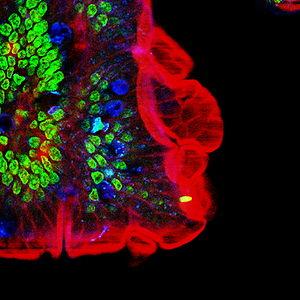
Une cellule caliciforme ou cellule en gobelet, parfois dénommée aussi cellule à mucus, cellule muqueuse à pôle apical ouvert ou cellule mucipare est une cellule en forme de vase allongé spécialisée dans la synthèse du mucus. Ces cellules épithéliales glandulaires sécrètent de la mucine empaquetée dans les granules de sécrétion stockés au pôle apical, puis libérée dans la lumière intestinale pour former le gel de mucus.